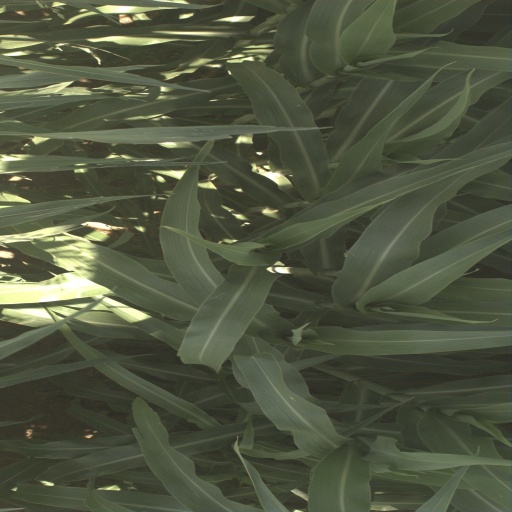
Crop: sorghum